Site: brandenburg
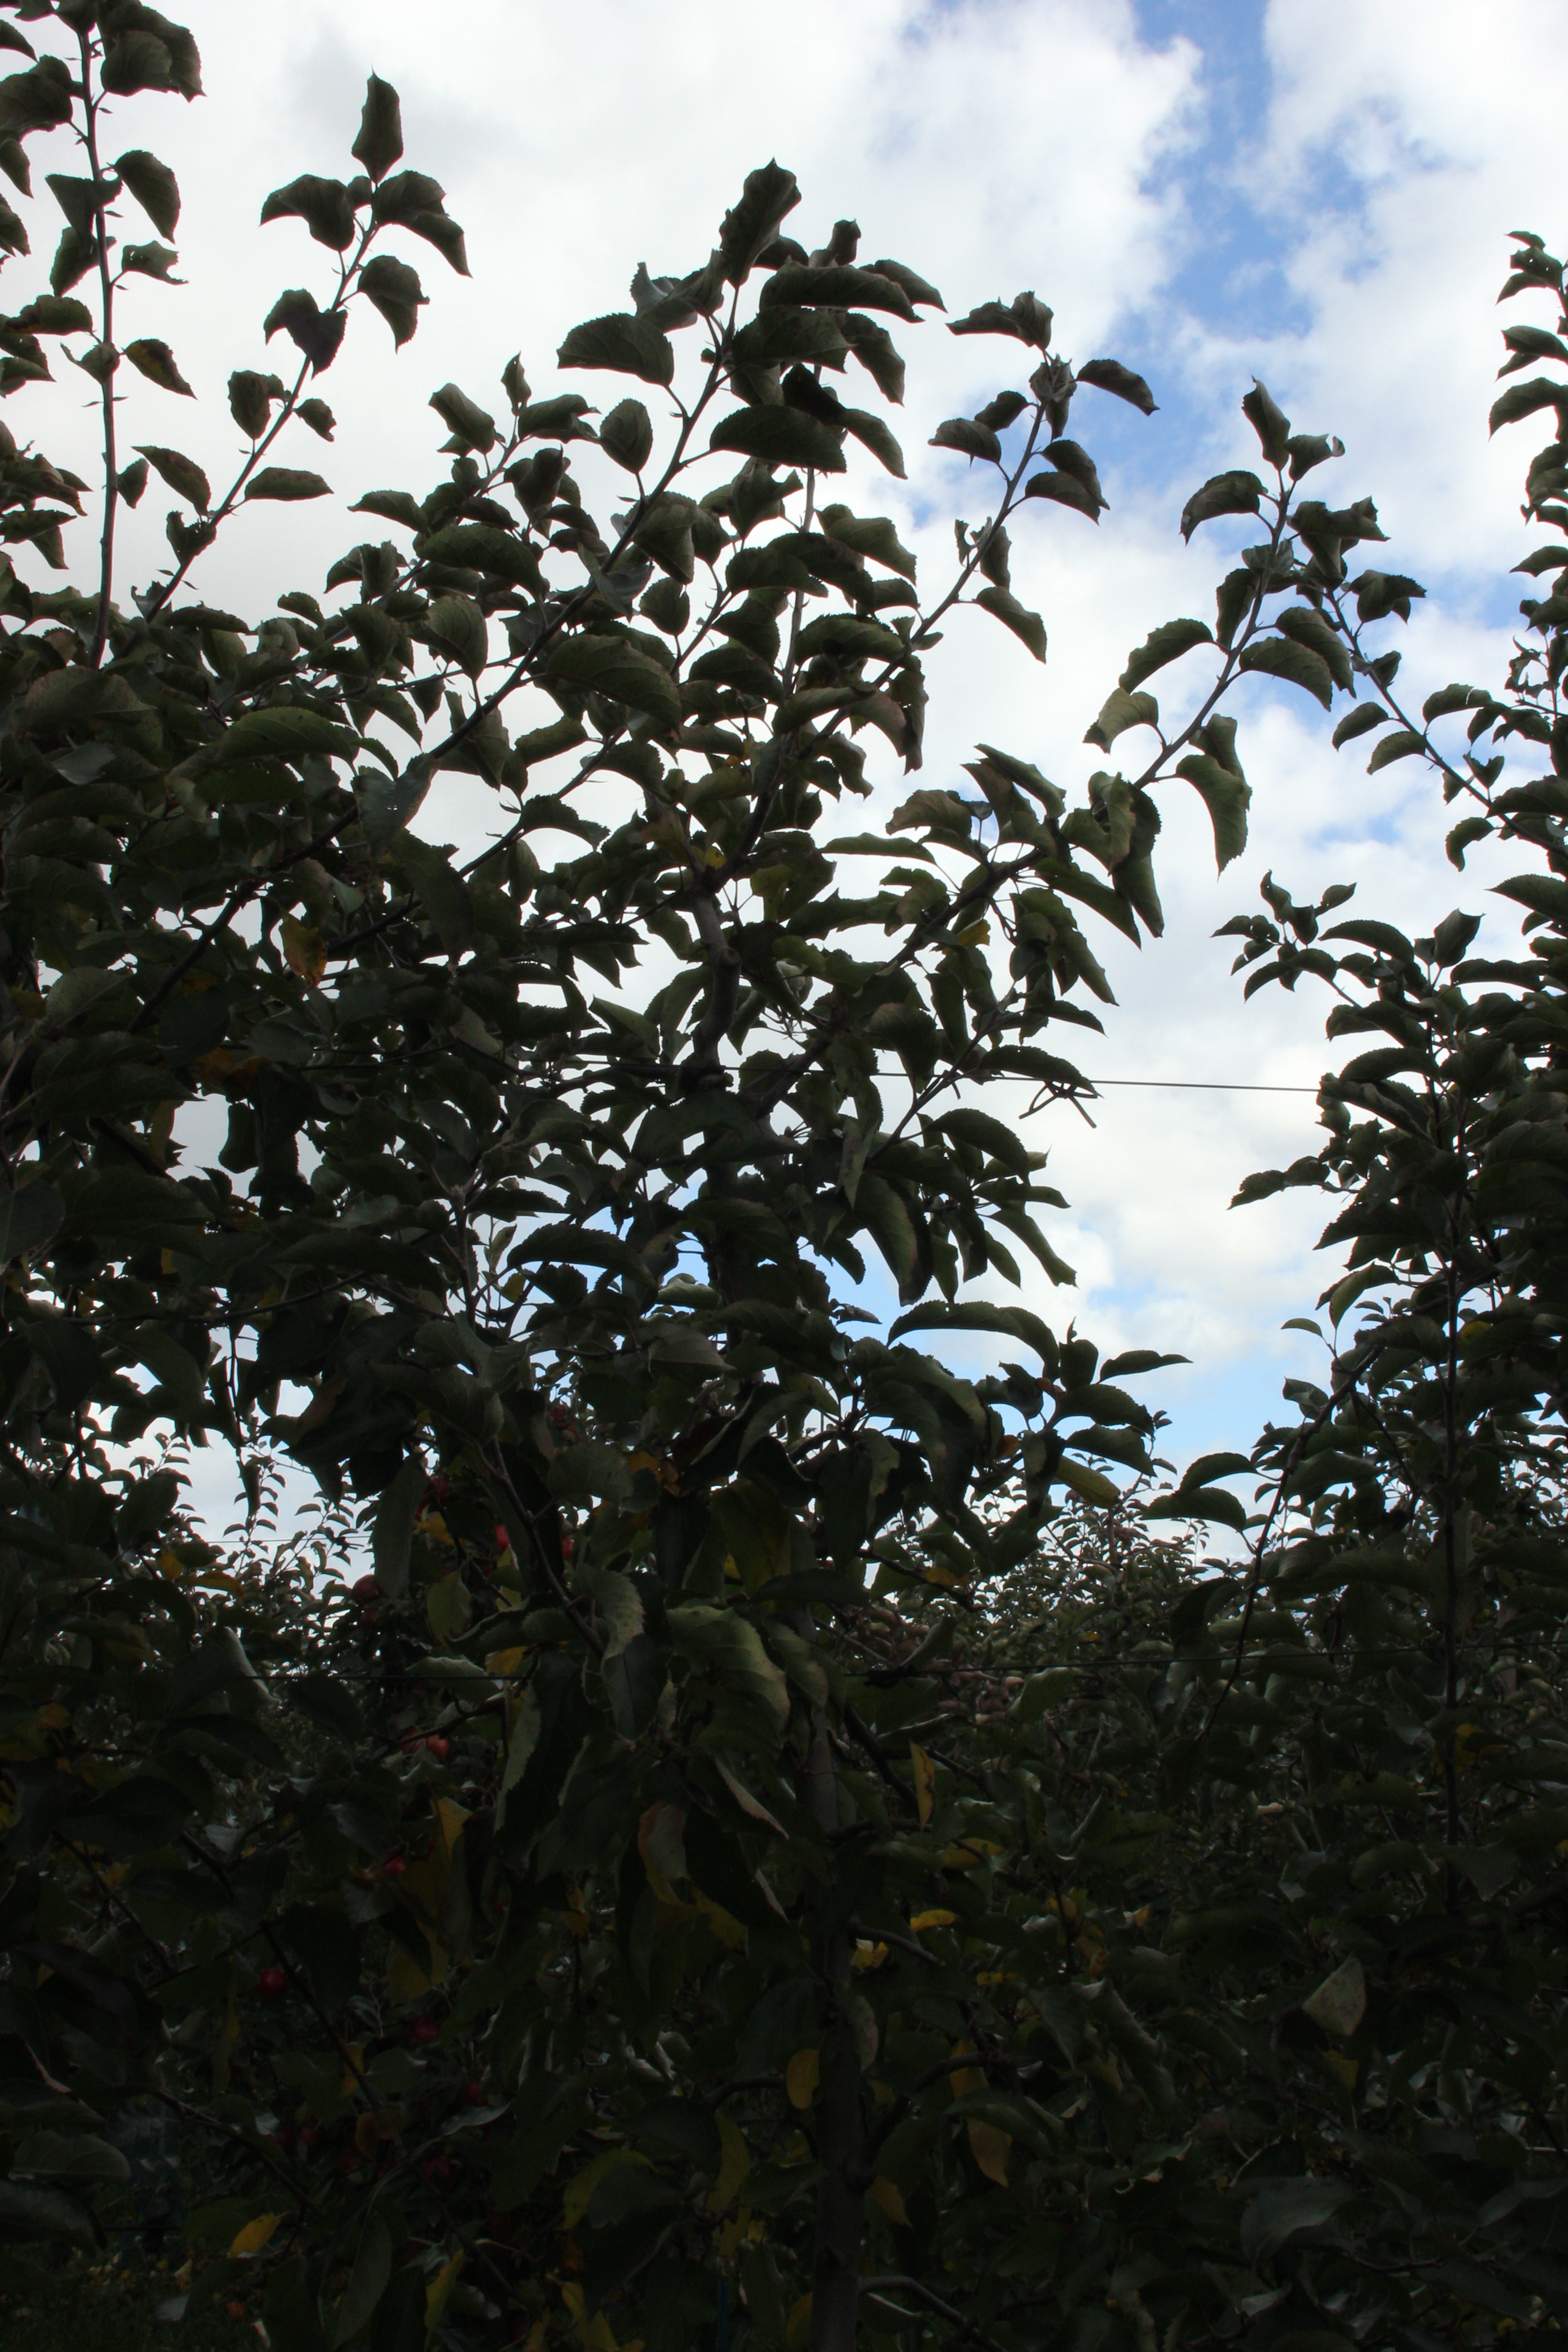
Growth stage (BBCH 91): Senescence, beginning of dormancy